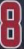
Number: 8